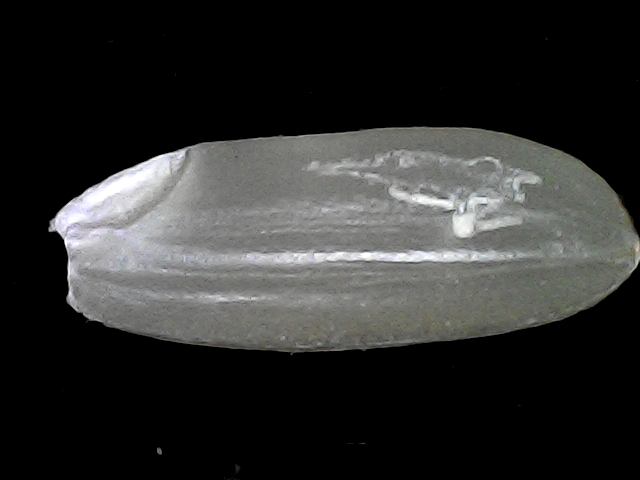
Rice variety: BRRI67